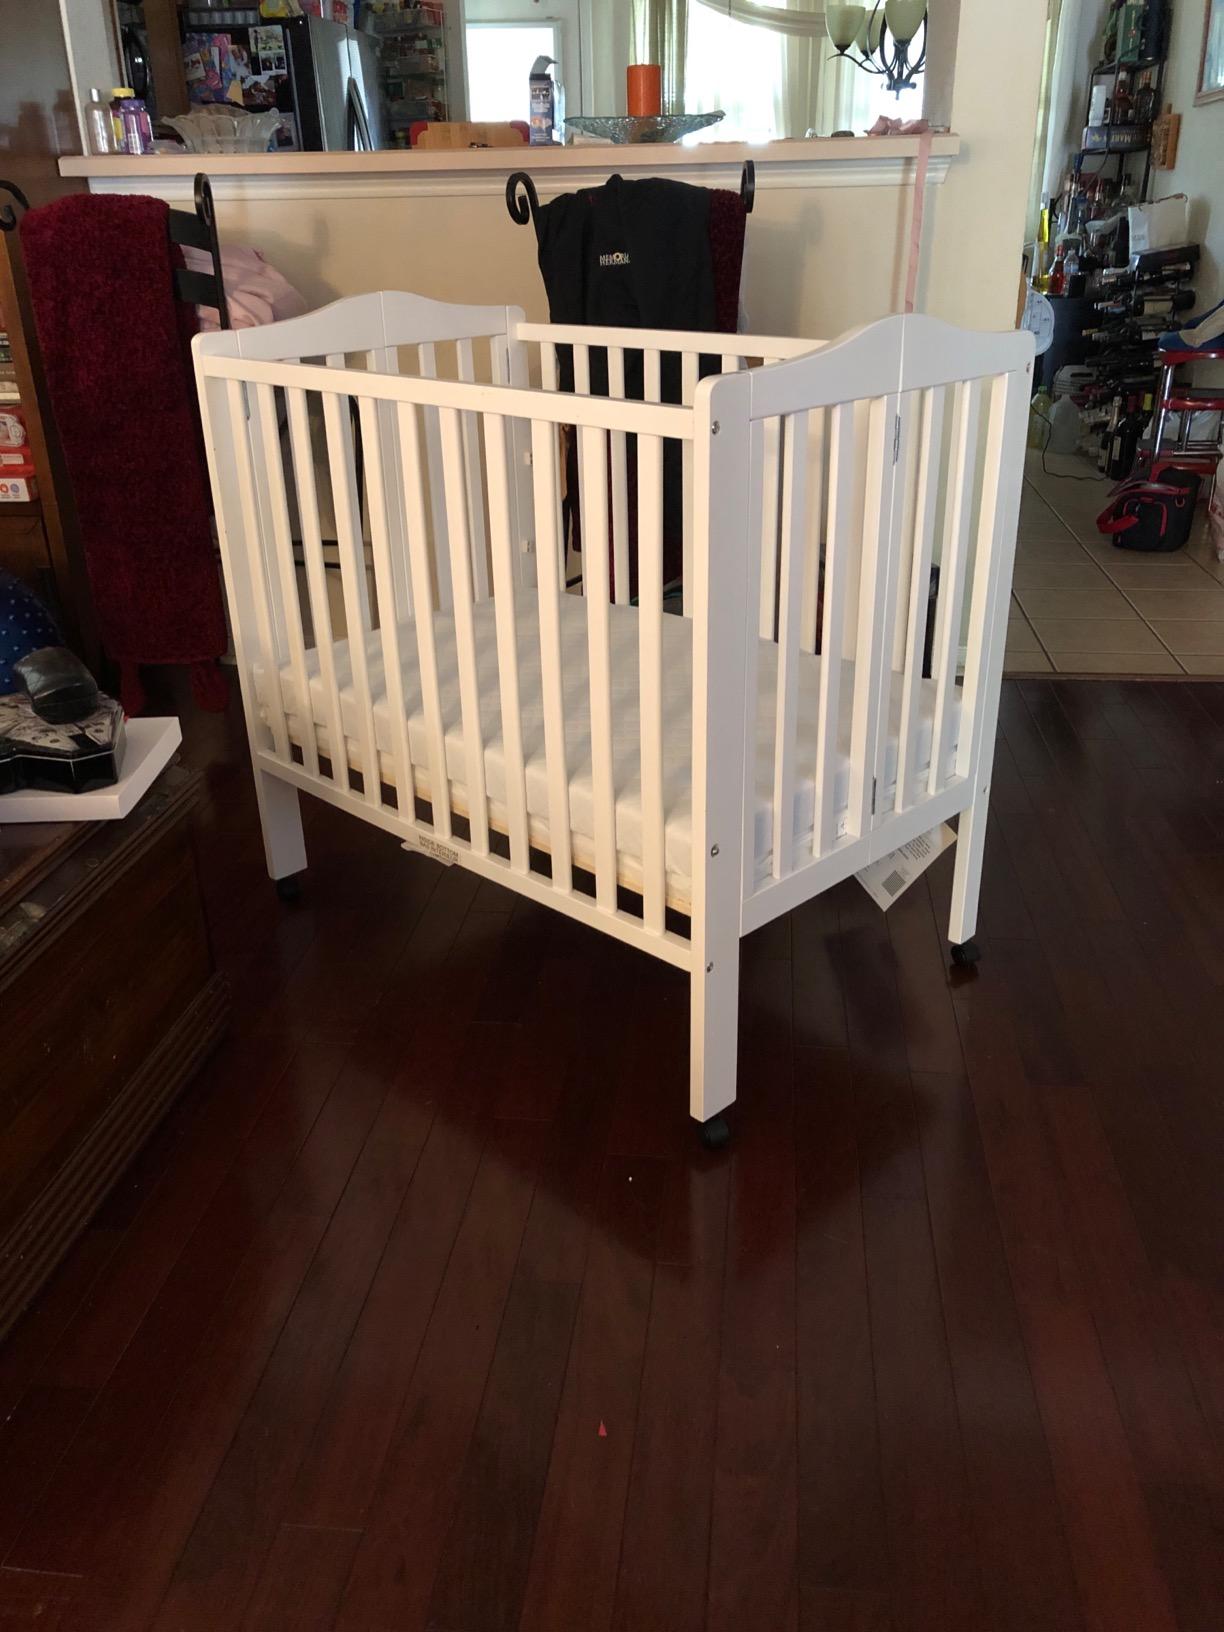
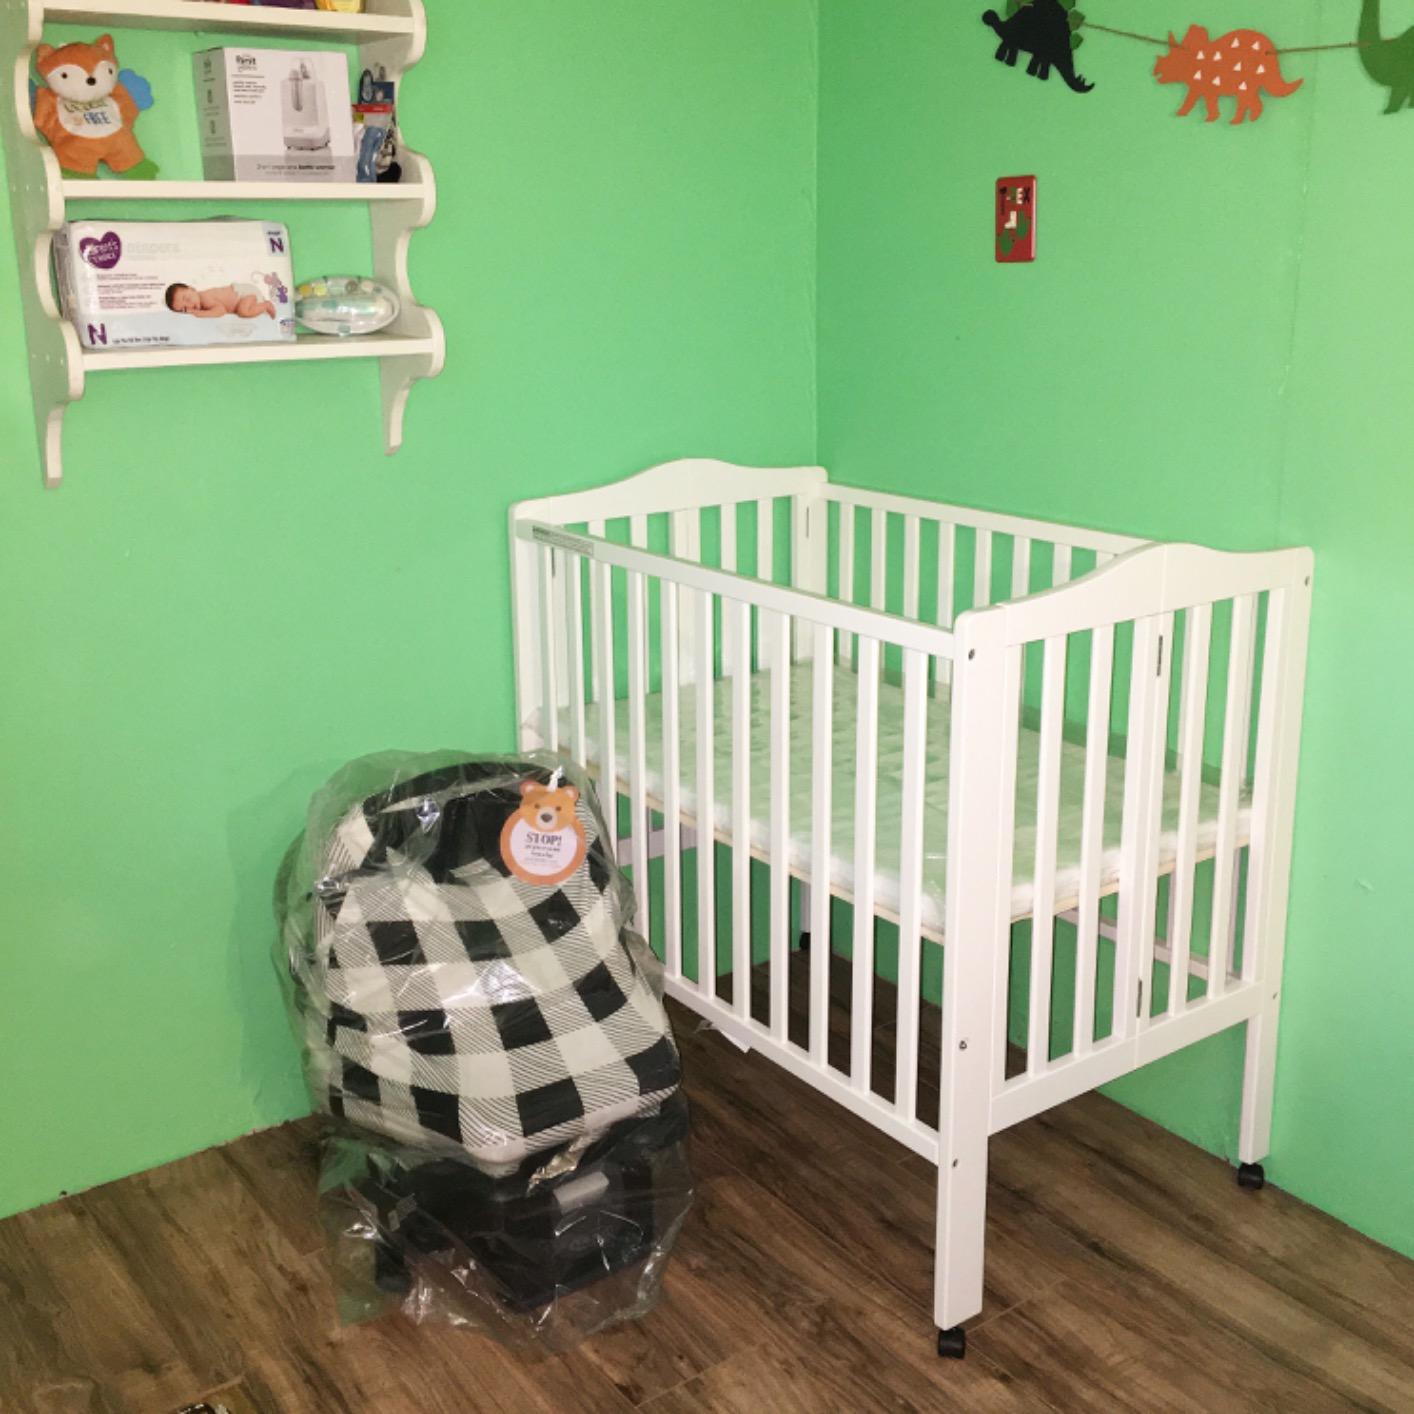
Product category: products_crib
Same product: yes